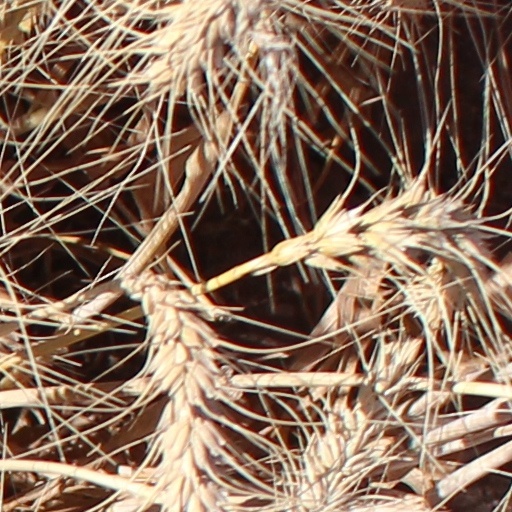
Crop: wheat